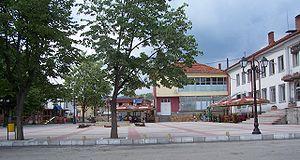
Kotchan est un village de Bulgarie situé dans l'obchtina de Satovtcha et dans l'oblast de Blagoevgrad. En 2008, il comptait 3 082 habitants.